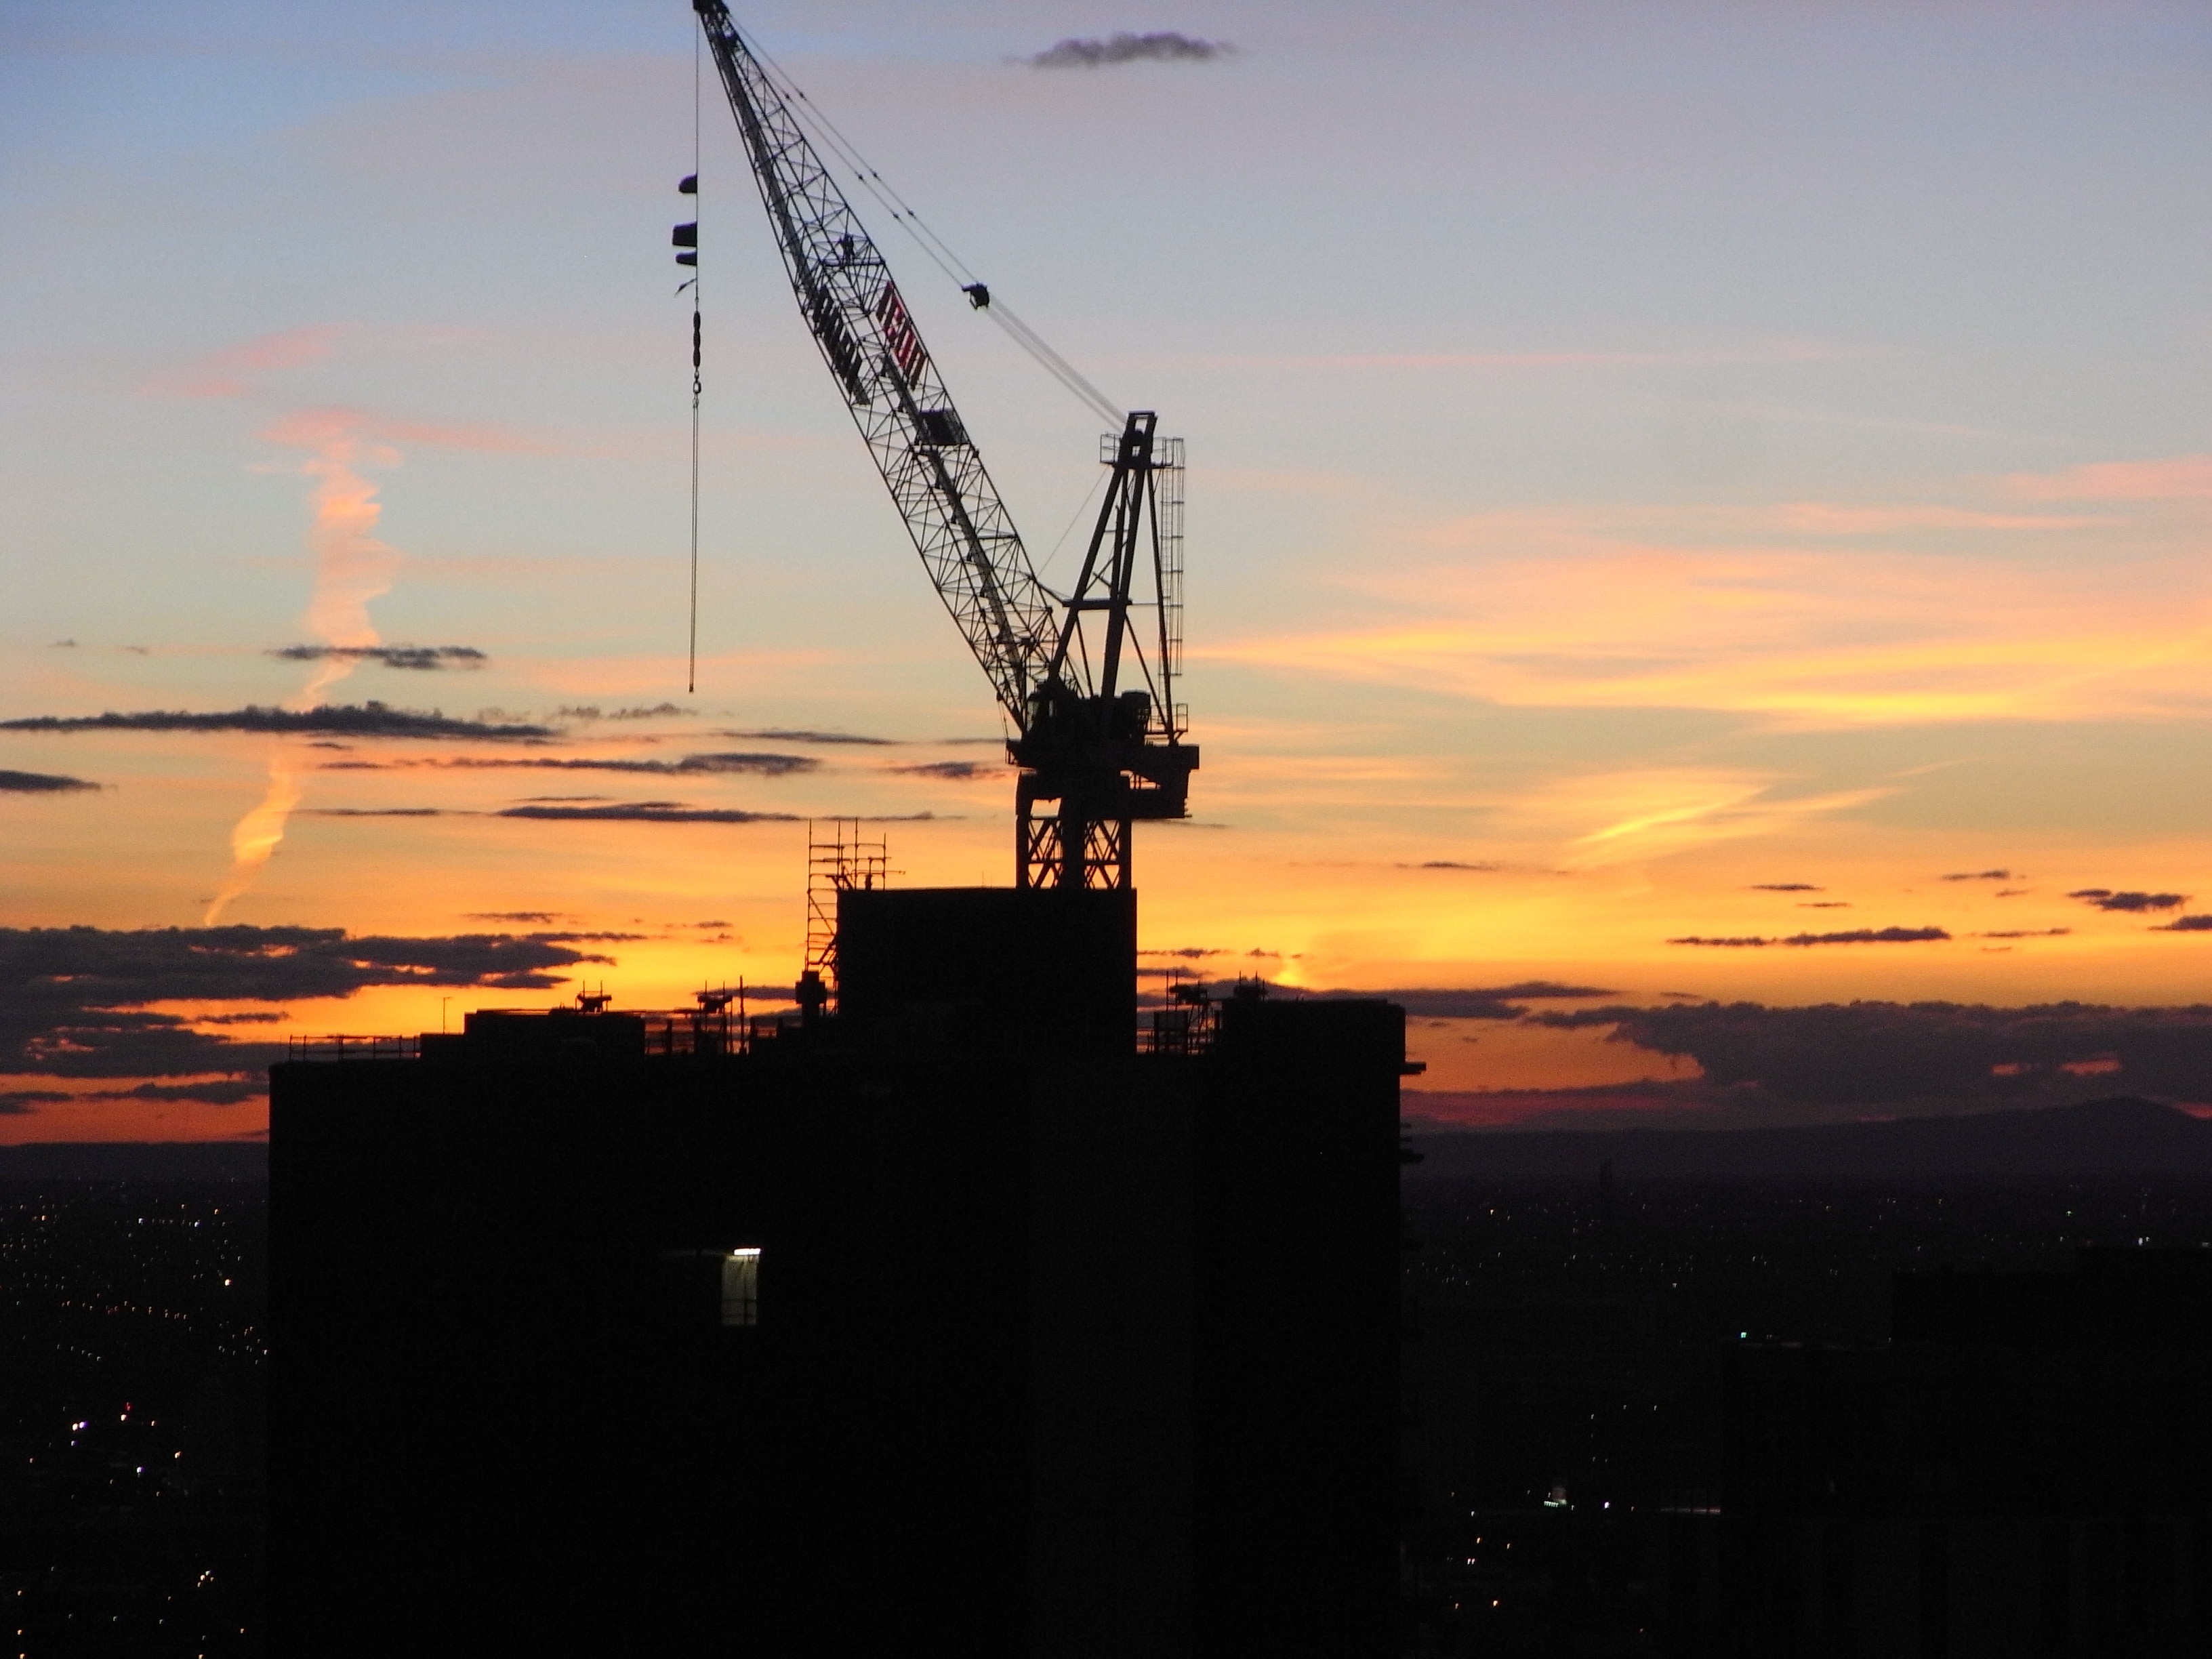
horizon, sky, sunrise, sunset, skyline, sunlight, morning, building, dawn, city, urban, cityscape, dusk, evening, construction, vehicle, tower, metropolis, afterglow, atmosphere of earth